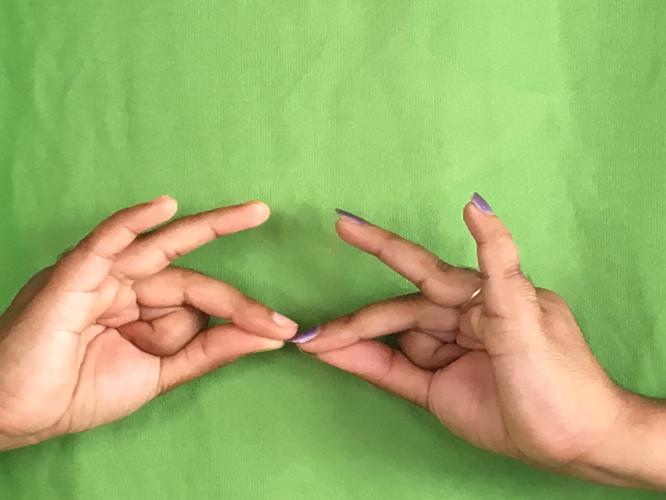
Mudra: Sakata
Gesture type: double_hand